Gene Dale

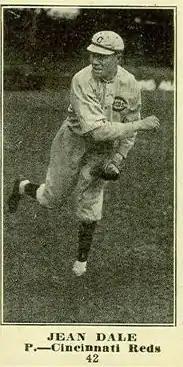
Dale's 1916 trading card

Emmett Eugene Dale (June 16, 1889 – March 20, 1958), sometimes referred to as Jean Dale, was an American professional baseball player. Dale was a pitcher, and played in Major League Baseball (MLB) for the St. Louis Cardinals (1911–1912) and Cincinnati Reds (1915–1916). He also played in minor league baseball. He was expelled from organized baseball in 1921 for game fixing.